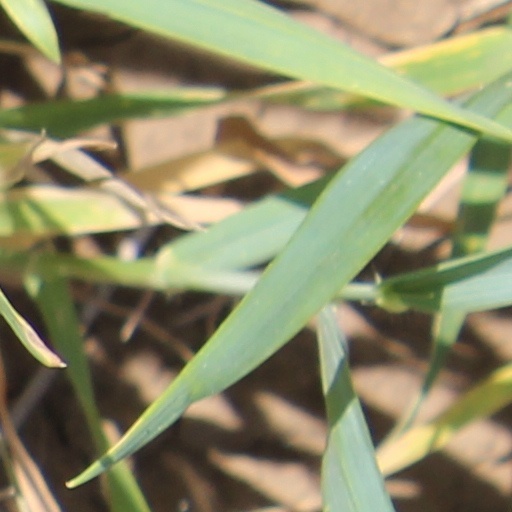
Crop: wheat